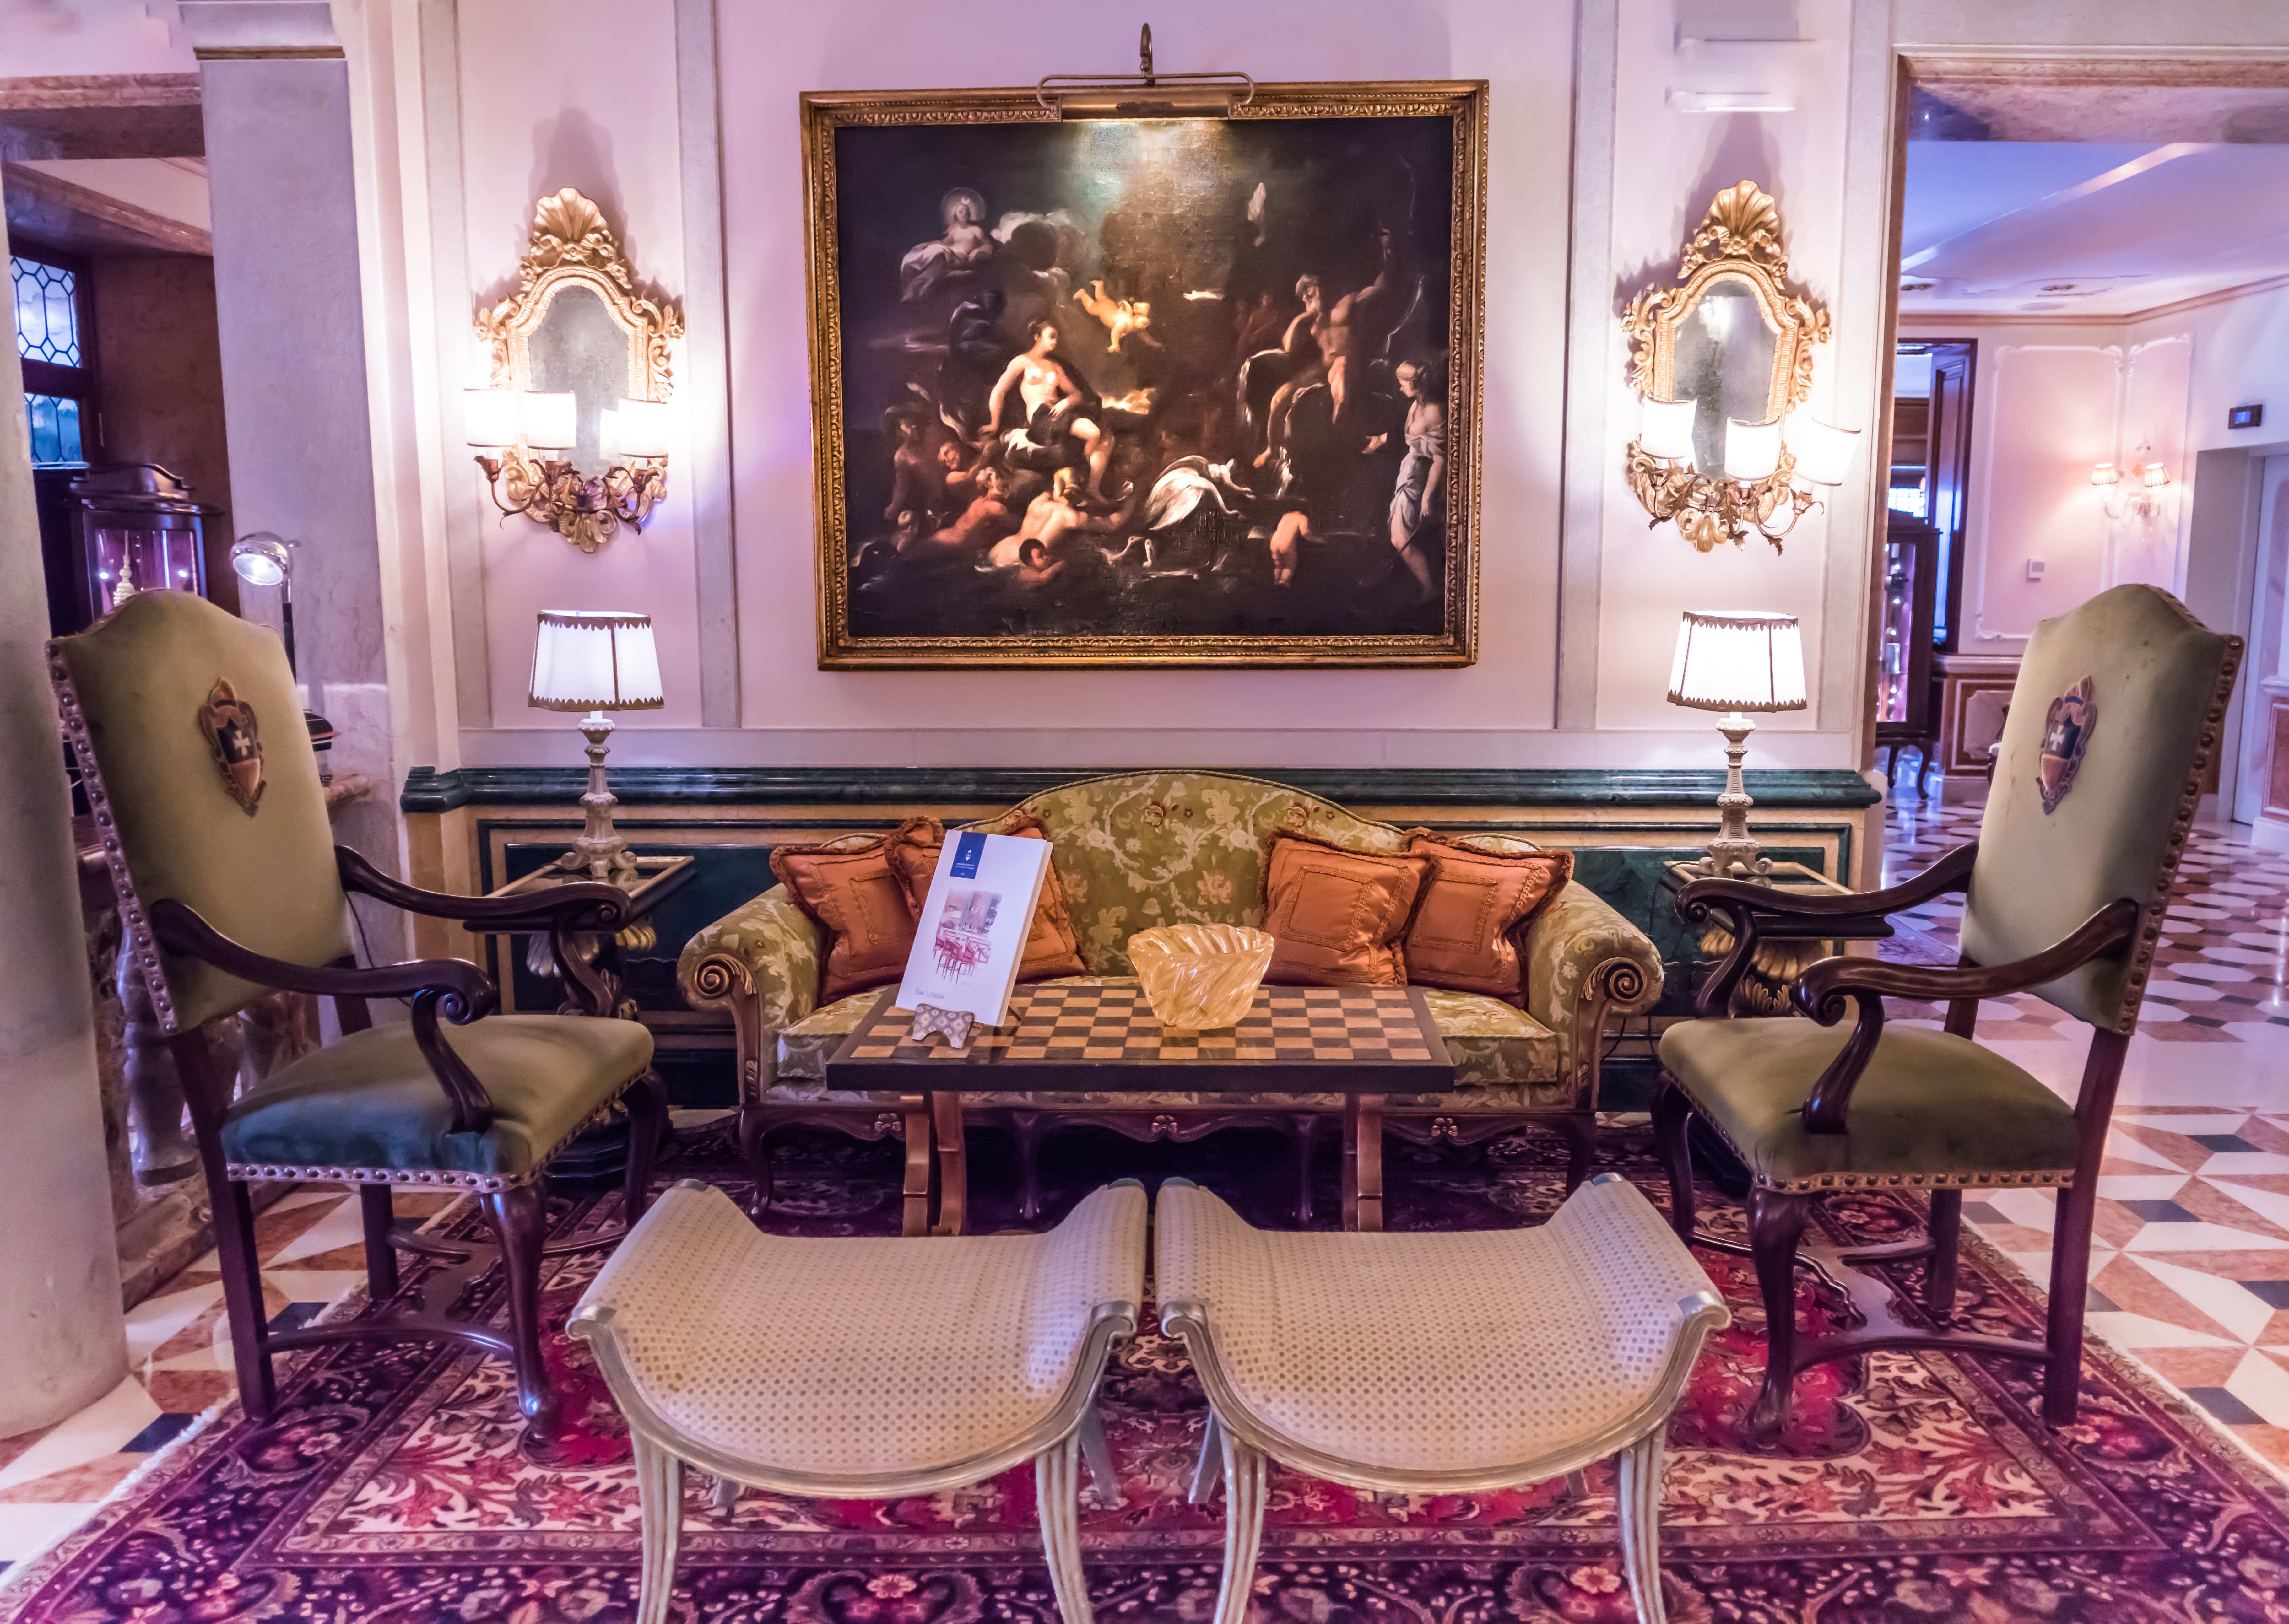
architecture, antique, mansion, building, home, europe, property, living room, historic, furniture, room, tourism, decor, ornament, interior design, art, luxury, ornate, hotel, decorative, venezia, classic, estate, lobby, suite, dining room, venice italy gritti palace